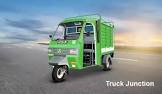
Vehicle type: Auto Rickshaws